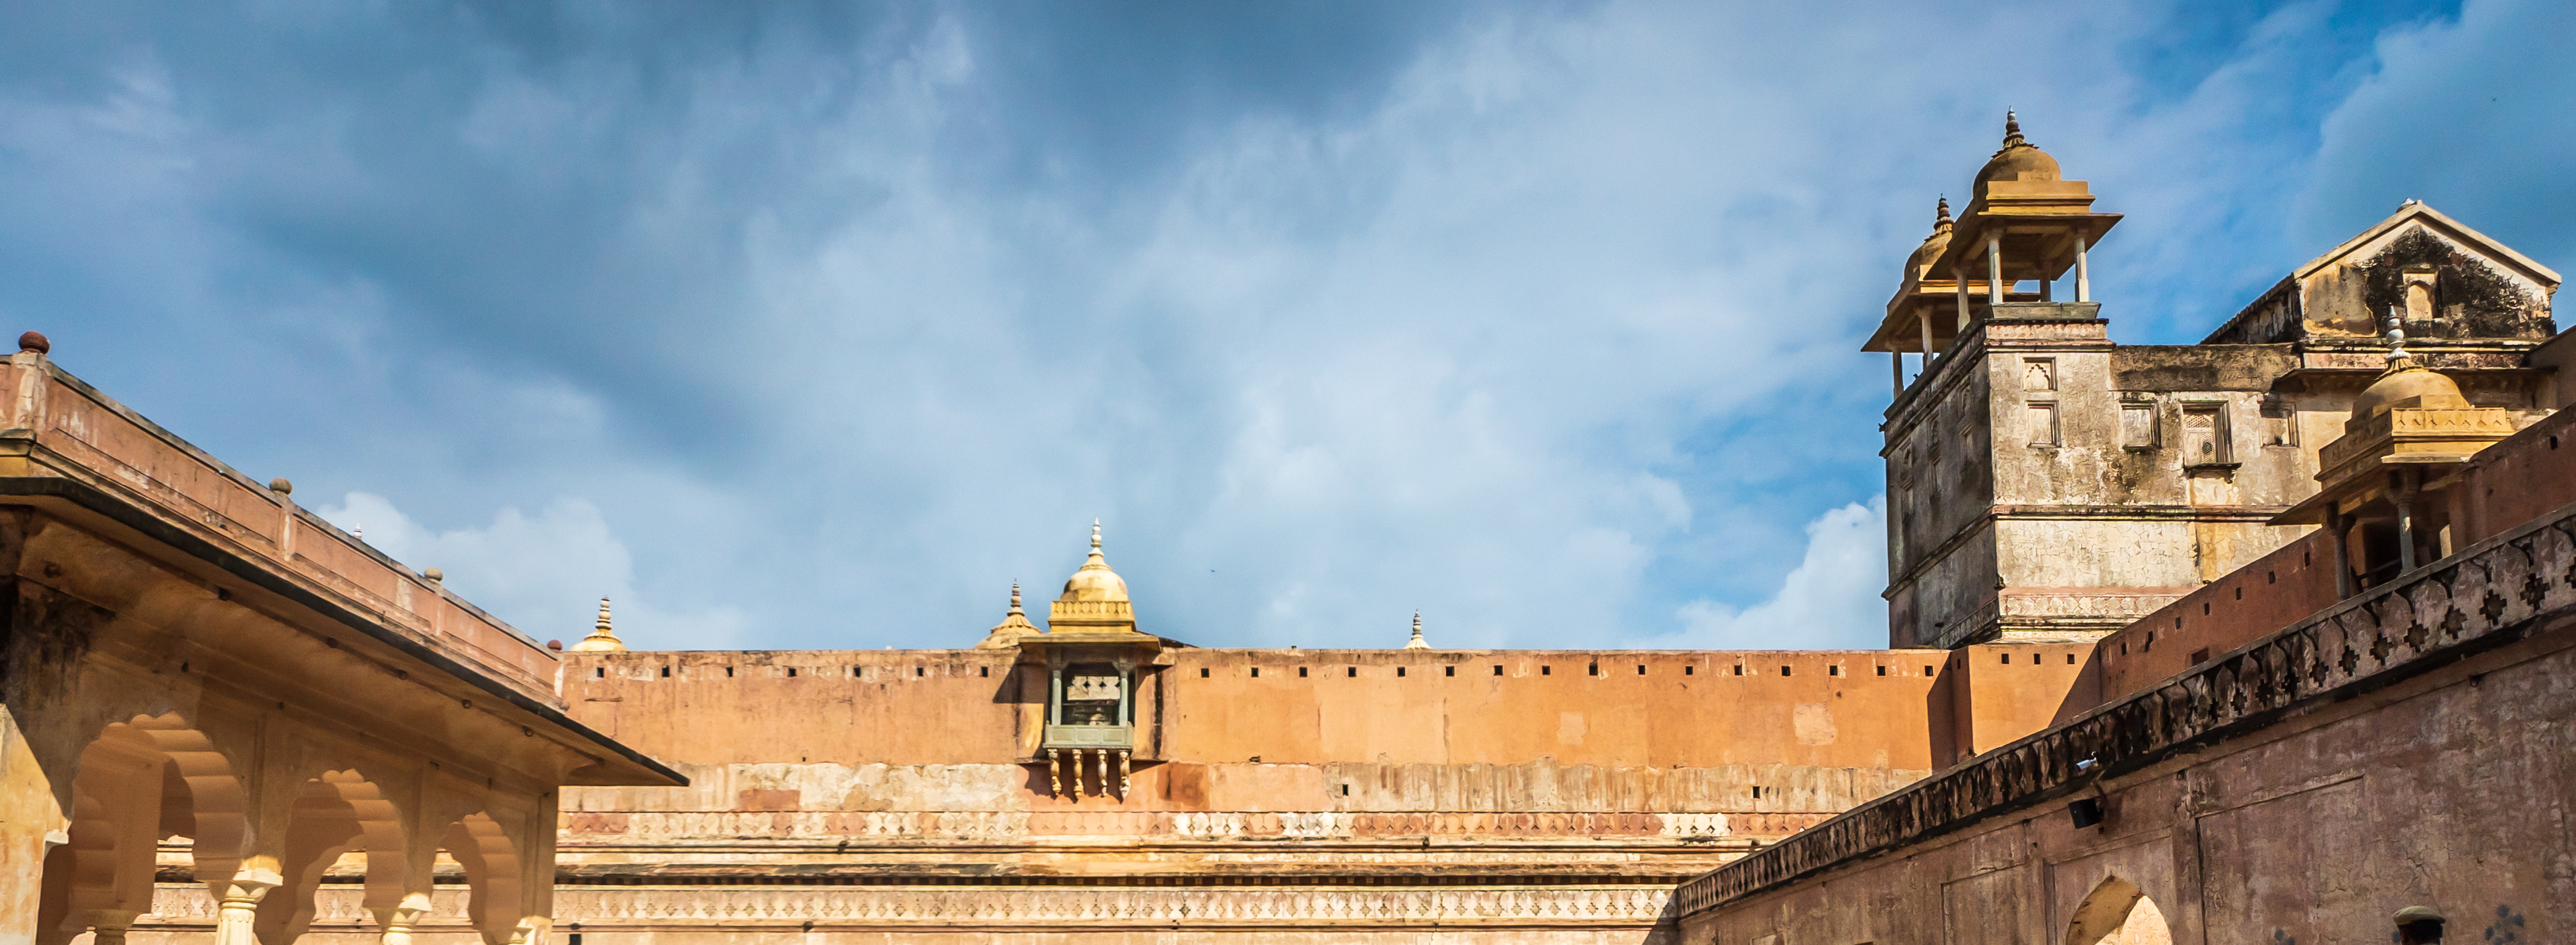
jaipur, amber, amer, ancient, architecture, art, asia, building, castle, colorful, culture, design, destination, detail, empire, famous, fort, ganesh, gate, gateway, heritage, historic, historical, history, holiday, india, islam, king, landmark, landscape, legend, maharajah, monument, mosaic, mosque, mughal, old, orange, ornament, ornate, palace, rajasthan, rajput, sightseeing, stone, structure, tourism, tourist, traditional, travel, sky, historic site, wall, fortification, roof, medieval architecture, chateau, city, cloud, facade, photography, ancient history, stock photography, stately home, classical architecture, monastery, vacation, tourist attraction, arch, unesco world heritage site, basilica